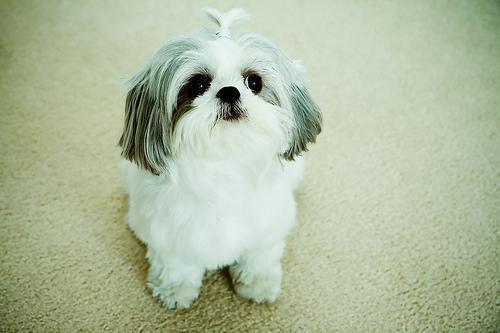
Shih-Tzu